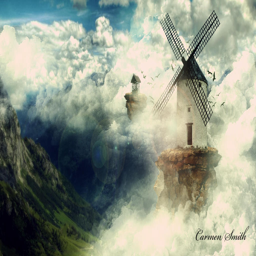
windmill in the sky by - graphics